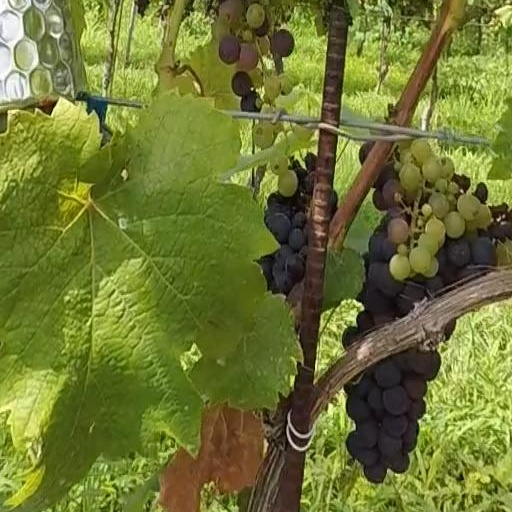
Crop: grape